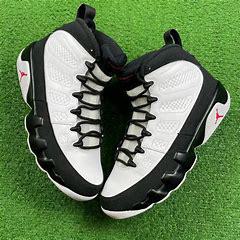
Brand: Jordan
Model: 9 Retro